Chumathang

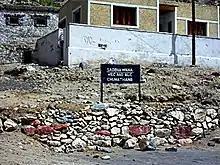
Chumathang dhaba and sign

Chumathang is a village in Leh District, Ladakh in northern India on the banks of the Indus River. Chumathang village is among the first villages in the Changthang region to have its own power station and government high school which was only possible under the guidance of Hemis and Chemday Monastery. Famous for its hot spring which attracts many tourists all over the world, even the local people come every year to take the medicinal benefits from the hot spring. There is an old monastery or gonpa which is located near the road which is about more than 400 years old and is among the oldest monasteries of Ladakh.